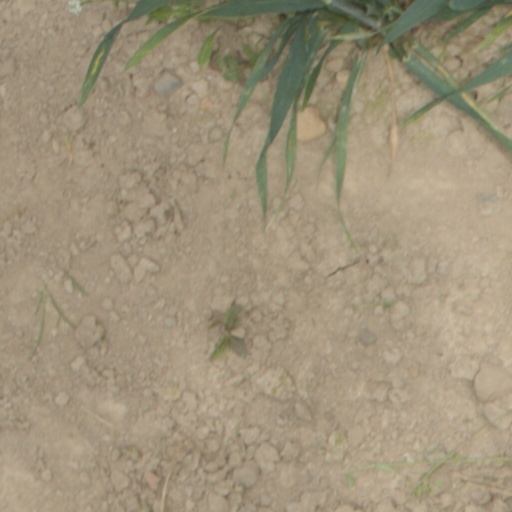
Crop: wheat